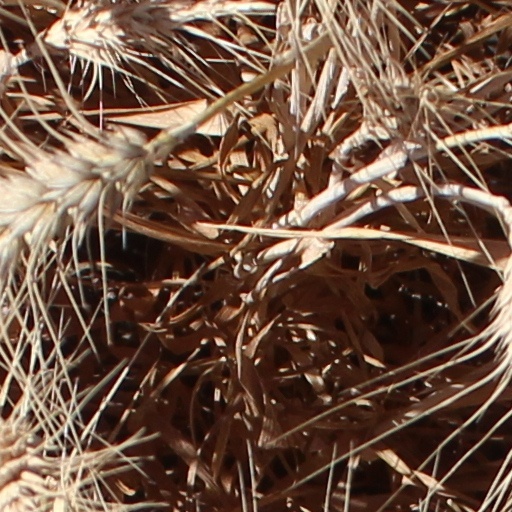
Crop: wheat